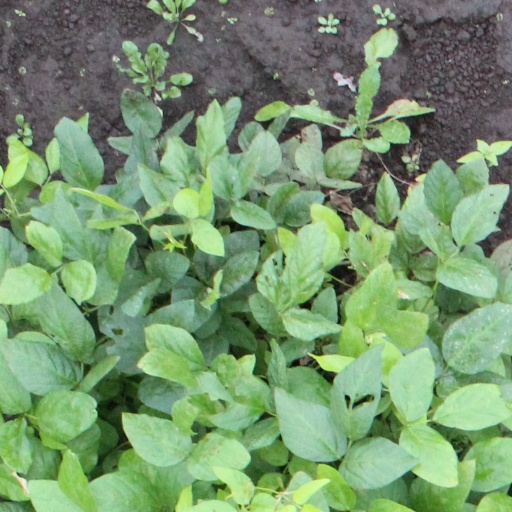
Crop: soybean